2018–19 UEFA Champions League

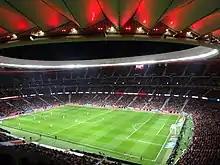
The Metropolitano Stadium in Madrid hosted the final.

The 2018–19 UEFA Champions League was the 64th season of Europe's premier club football tournament organised by UEFA, and the 27th season since it was renamed from the European Champion Clubs' Cup to the UEFA Champions League. For the first time, the video assistant referee (VAR) system was used in the competition from the round of 16 onward.